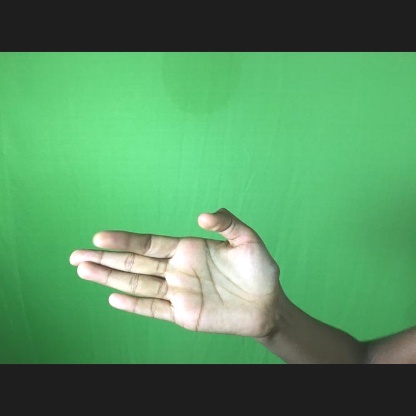
Mudra: Ardhachandran